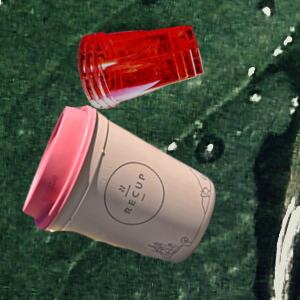
Label: cups